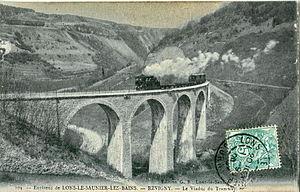
Carte postale ancienne éditée par G. B. à Lons-le-Saulnier, collection Environs de LONS-LE-SAULNIER-LES-BAINS, n°104
Revigny est une commune française située dans le département du Jura en région Bourgogne-Franche-Comté.
Les chemins de fer vicinaux du Jura constituaient un réseau de chemin de fer départemental à voie métrique de près de 200 kilomètres ayant desservi le département du Jura durant la première moitié du XXᵉ siècle.
La reculée de Revigny est une reculée du massif du Jura, située dans le département français du Jura, en Bourgogne-Franche-Comté.